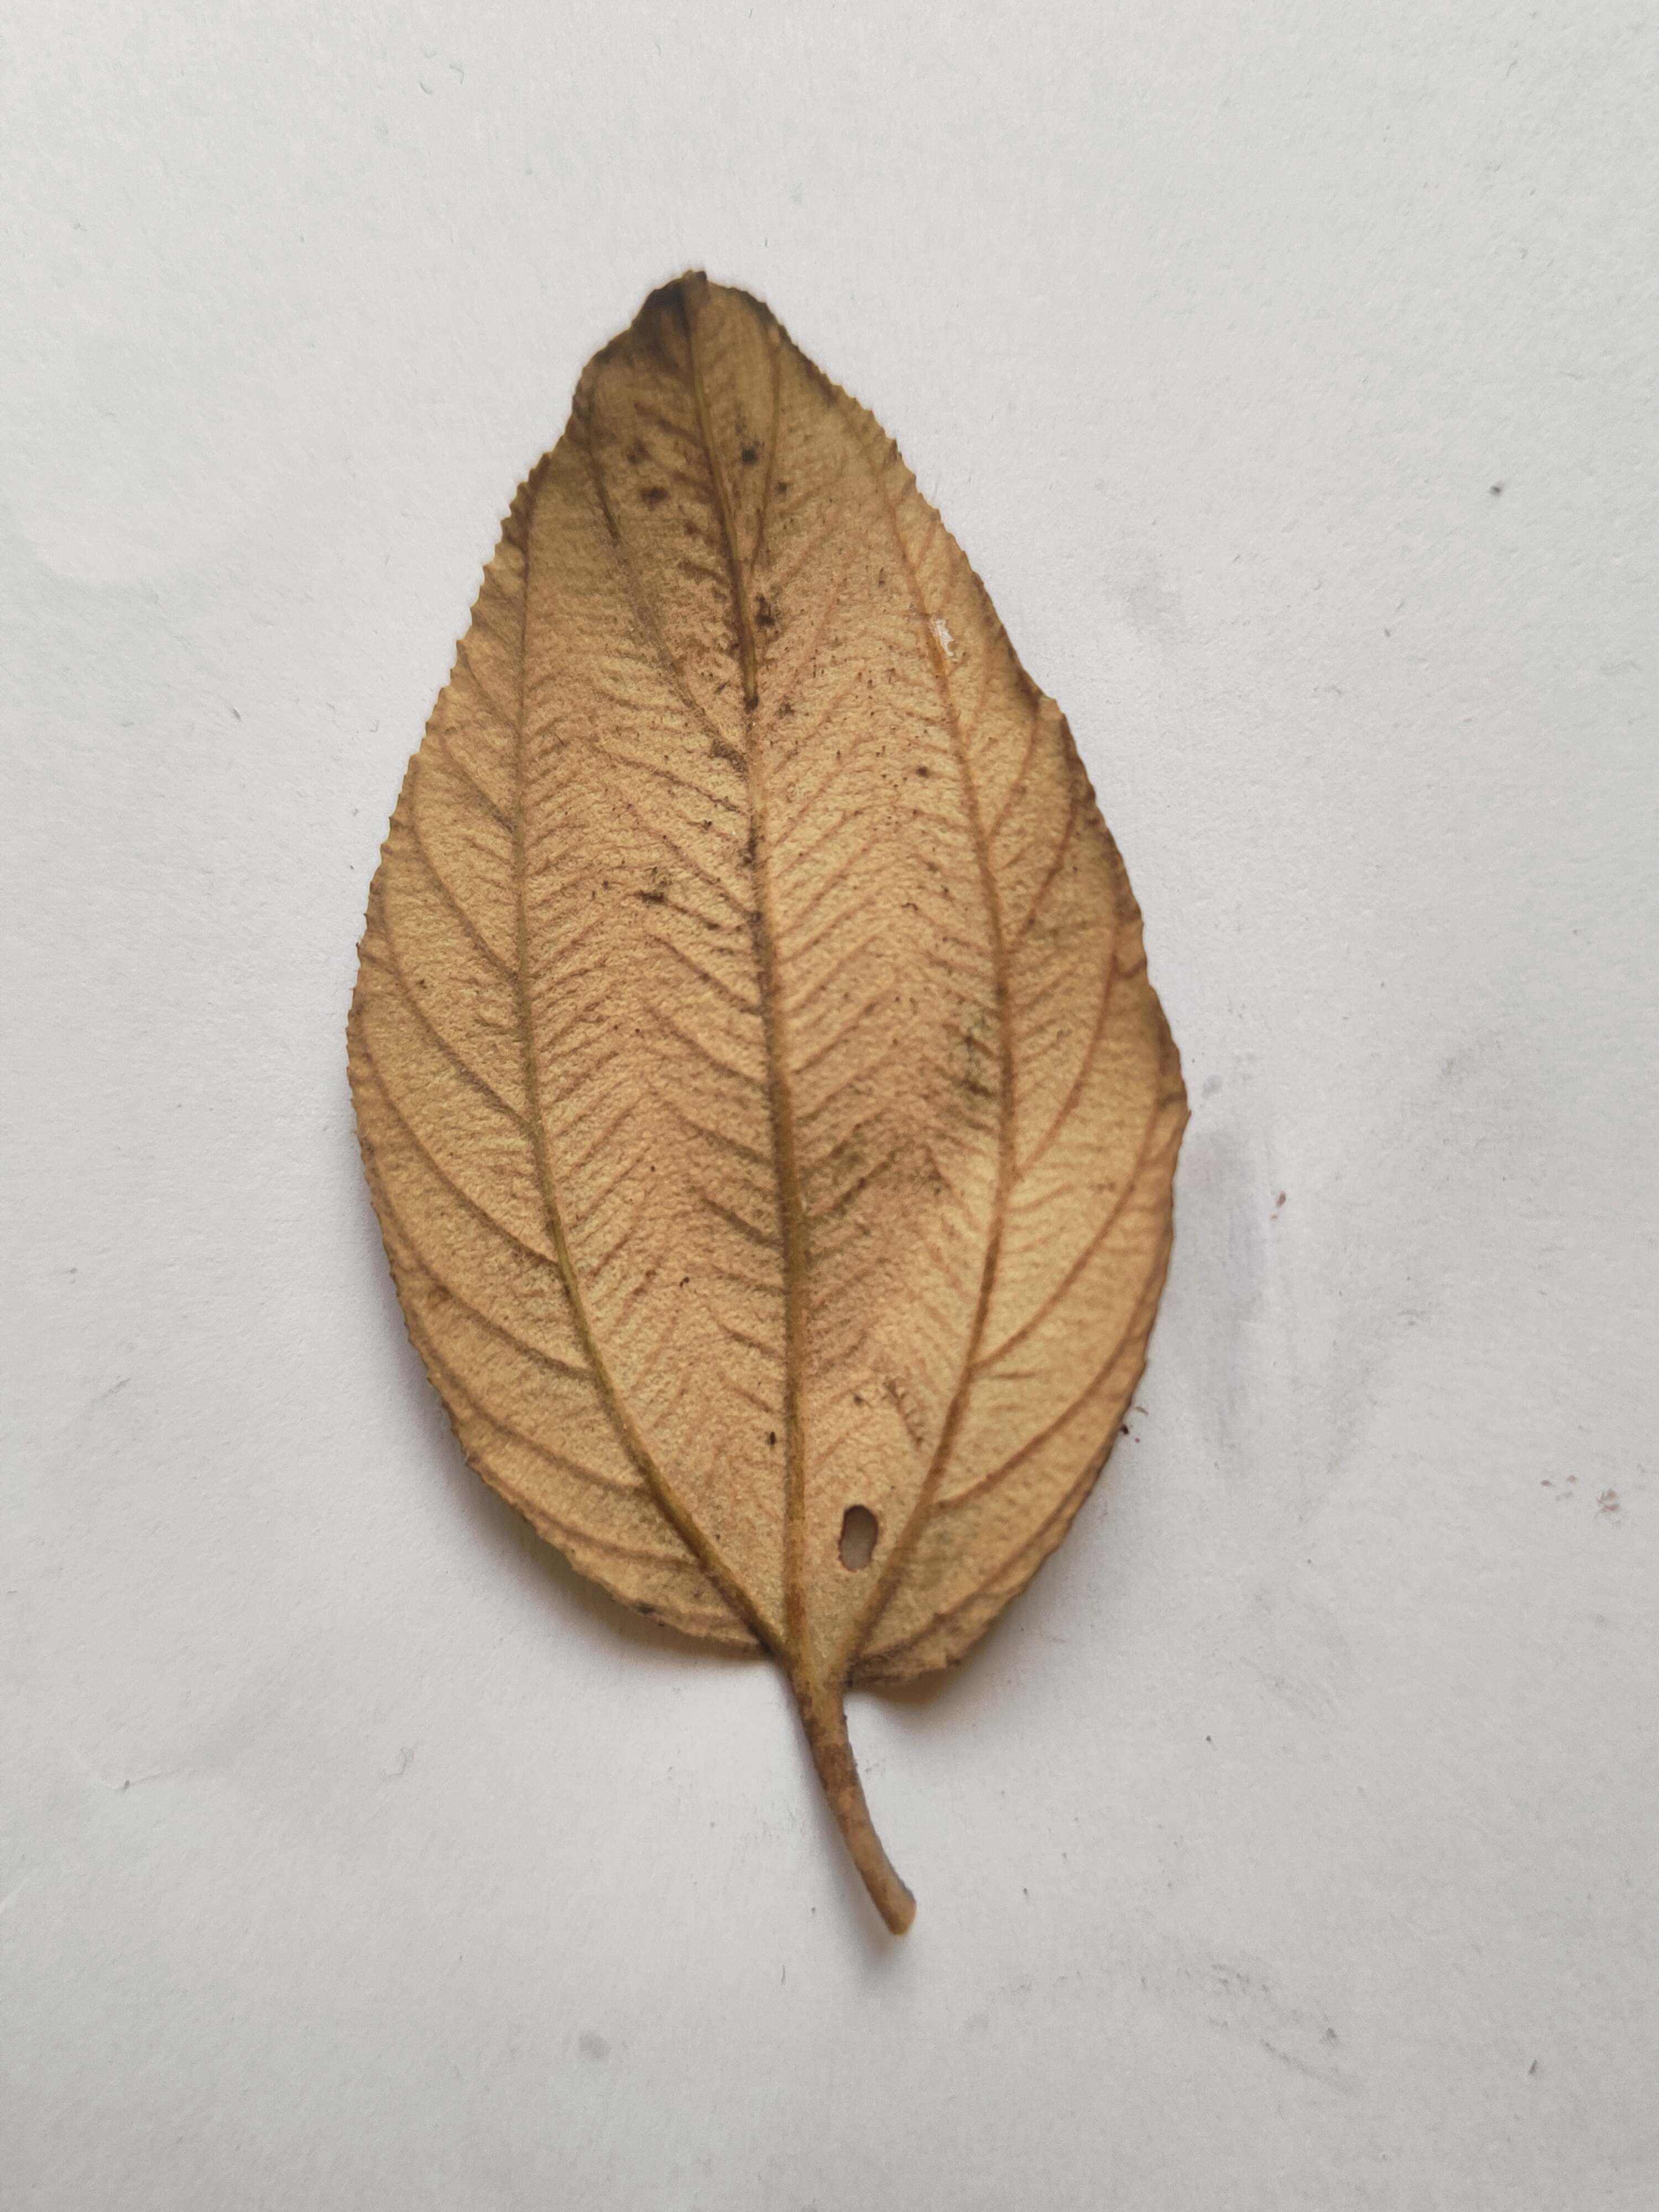
Leaf variety: Plum